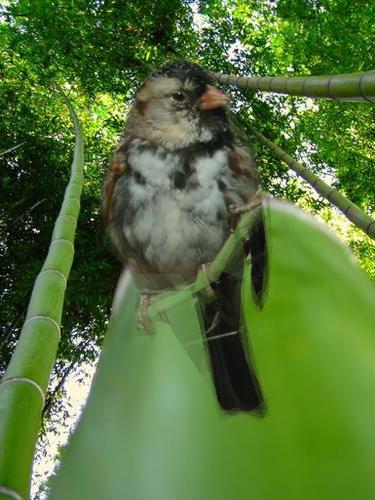
Bird species: Harris_Sparrow
Bird type: landbird
Background: land